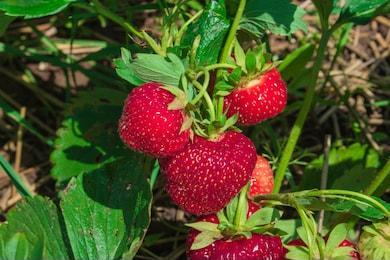
Label: Strawberry